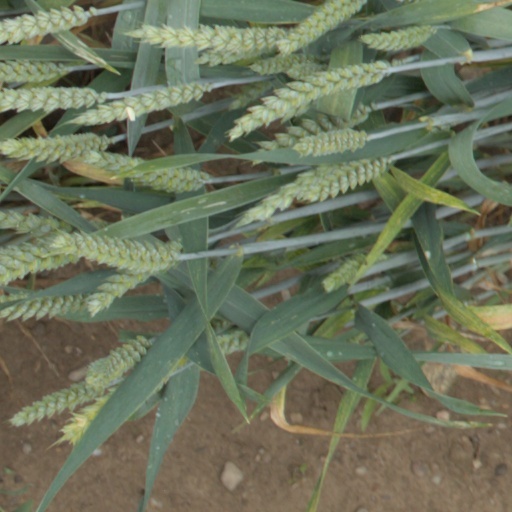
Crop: wheat